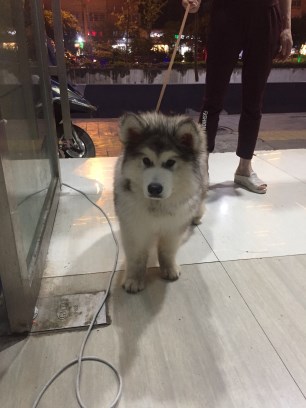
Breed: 1324-n000004-malamute